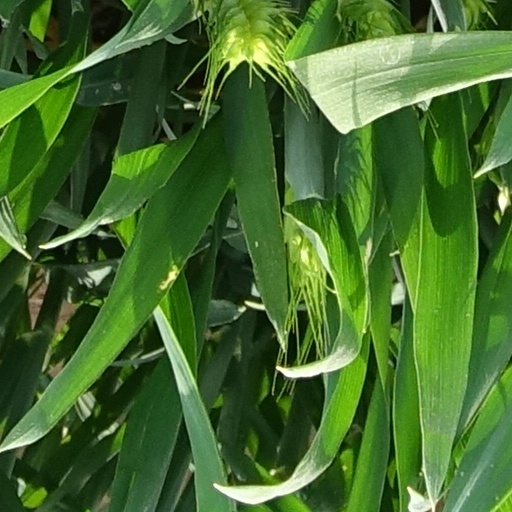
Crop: wheat